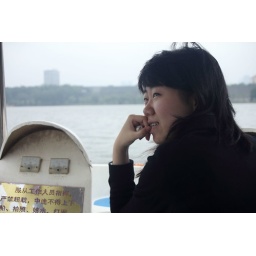
Julie pilots our boat around the lake in Nanjing.